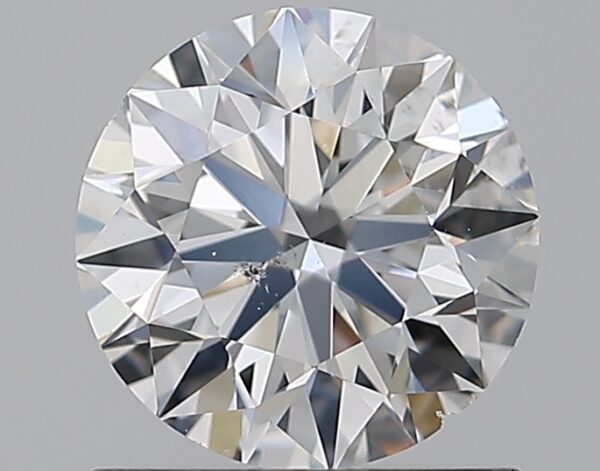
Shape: round
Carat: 1
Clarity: SI1
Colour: G
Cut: EX
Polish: EX
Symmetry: EX
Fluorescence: F
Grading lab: GIA
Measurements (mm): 6.37 x 6.41 x 4.01